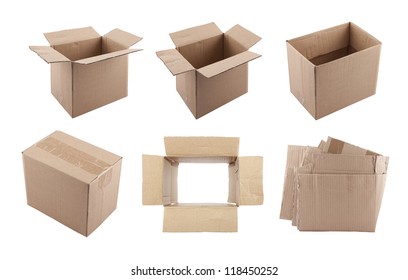
Label: cardboard